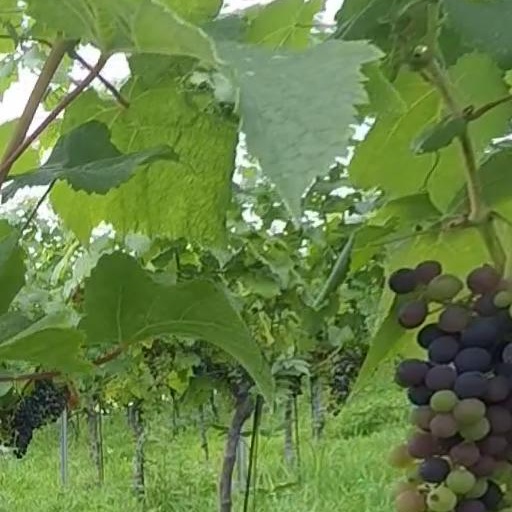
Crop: grape